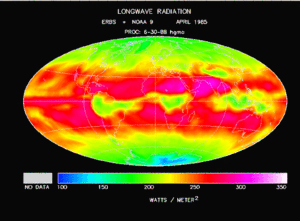
Le rayonnement du corps noir, également appelé rayonnement complet ou rayonnement thermique, est le type de rayonnement électromagnétique à l'intérieur ou entourant un corps en équilibre thermodynamique avec son environnement, ou émis par un corps noir maintenu à une température constante et uniforme. Le rayonnement possède un spectre spécifique et une intensité qui dépend seulement de la température du corps.